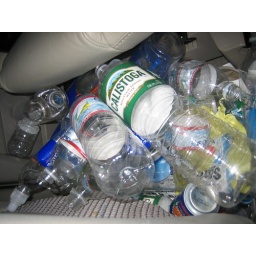
There must have been 30 empty water bottles in Brett's car.